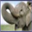
Label: elephant